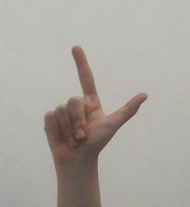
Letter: laam